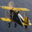
Label: airplane